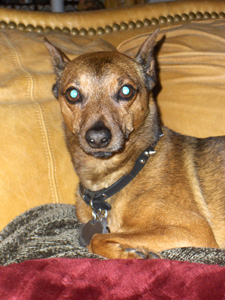
Animal: dog
Breed: miniature pinscher